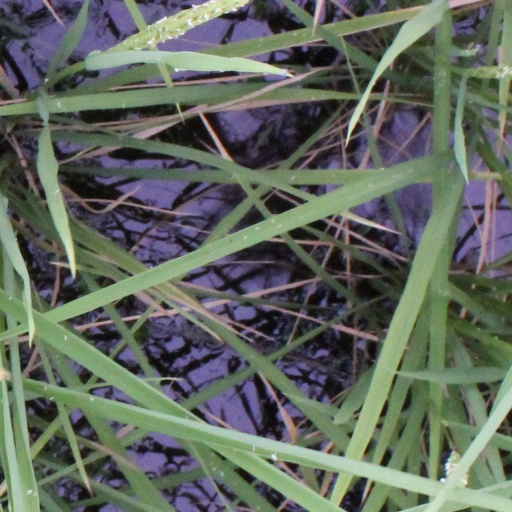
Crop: rice